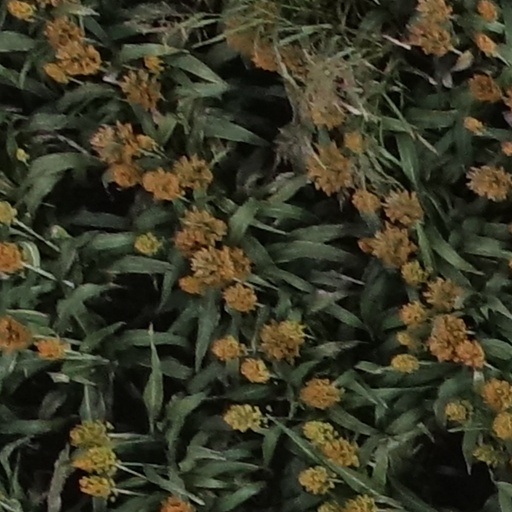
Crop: sorghum